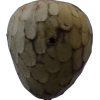
Label: cherimoya